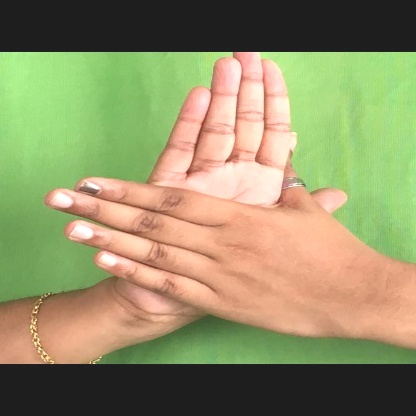
Mudra: Chakra